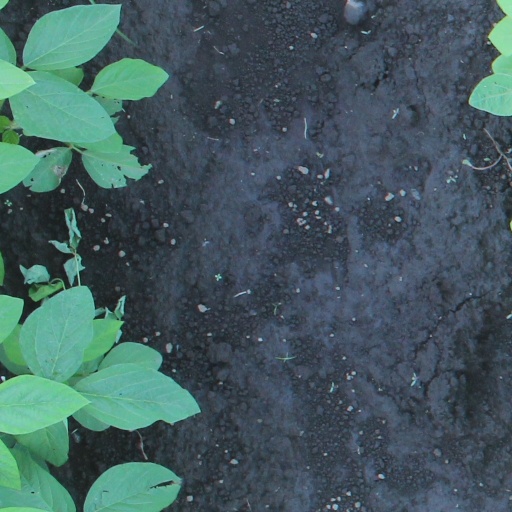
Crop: soybean